2006 Progressive Enterprises dispute

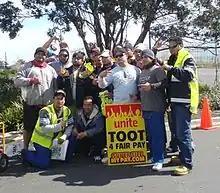
Locked out workers at an Auckland picket.

The 2006 Progressive Enterprises dispute was an industrial dispute between New Zealand supermarket company Progressive Enterprises and employees represented by the National Distribution Union and the EPMU. On 25 August 2006, over 500 employees at Progressive's four distribution centres (in Auckland, Palmerston North and Christchurch) began a 48-hour strike supporting a demand for a national collective agreement involving an eight percent wage increase and pay parity between the four centres. On 26 August 2006 the company locked out the strikers indefinitely, suspending operations at its distribution centres, with suppliers delivering goods directly to the supermarkets and also setting up amateur small scale distribution centres in car parks of Countdown supermarkets. The dispute was resolved on 21 September 2006 when Progressive Enterprises agreed to pay parity and a 4.5% wage increase.